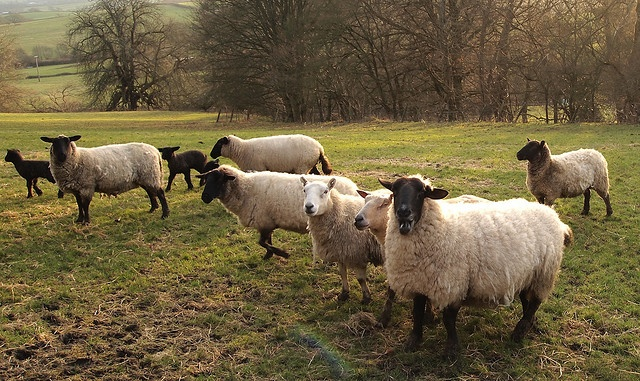
A herd of sheep grazing on a lush green field.
A herd of sheep standing in a meadow.
A group of sheep walking in a field near trees.
Several sheep gathered together in a large open field
A flock of sheep graze in a pasture near some trees.